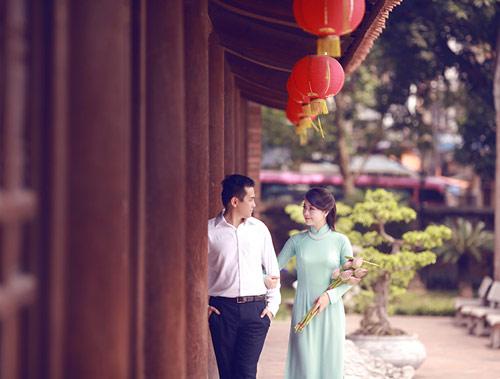
có những chiếc đèn lồng xuất hiện ở trên đầu của cặp đôi